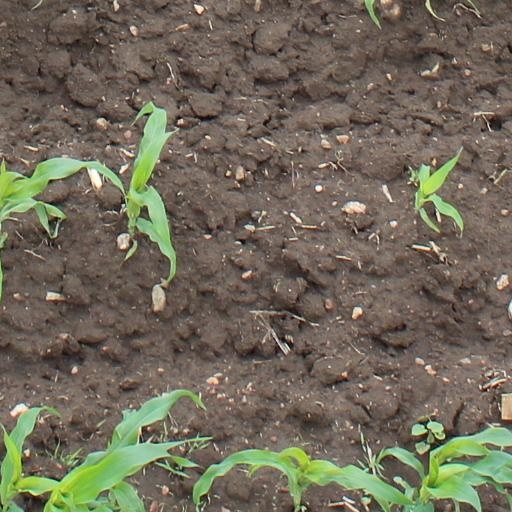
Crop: maize; corn